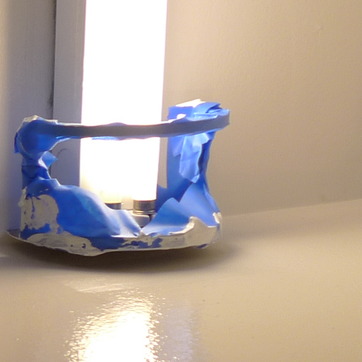
Material: plastic